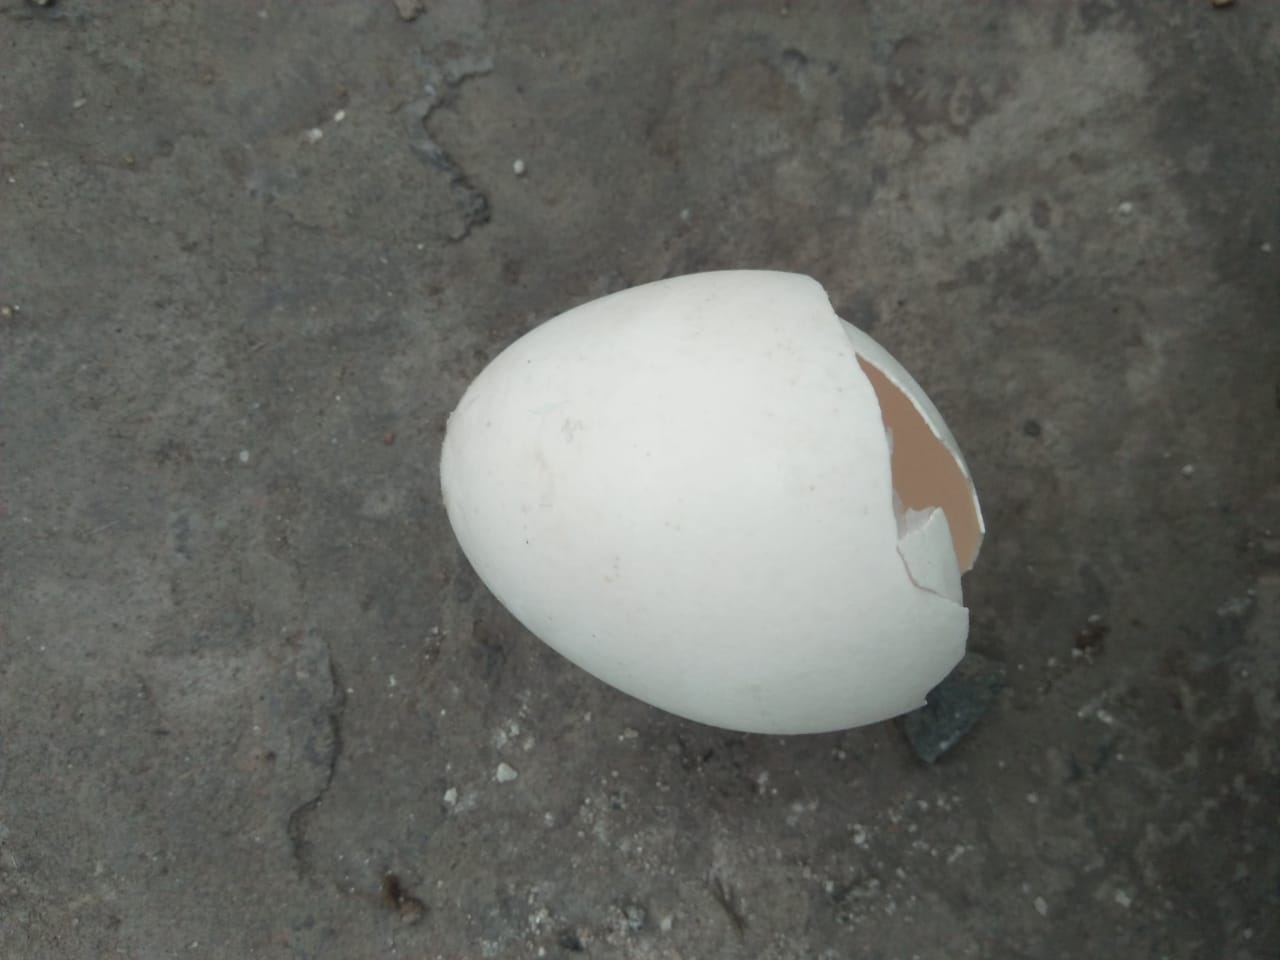
Label: eggshells